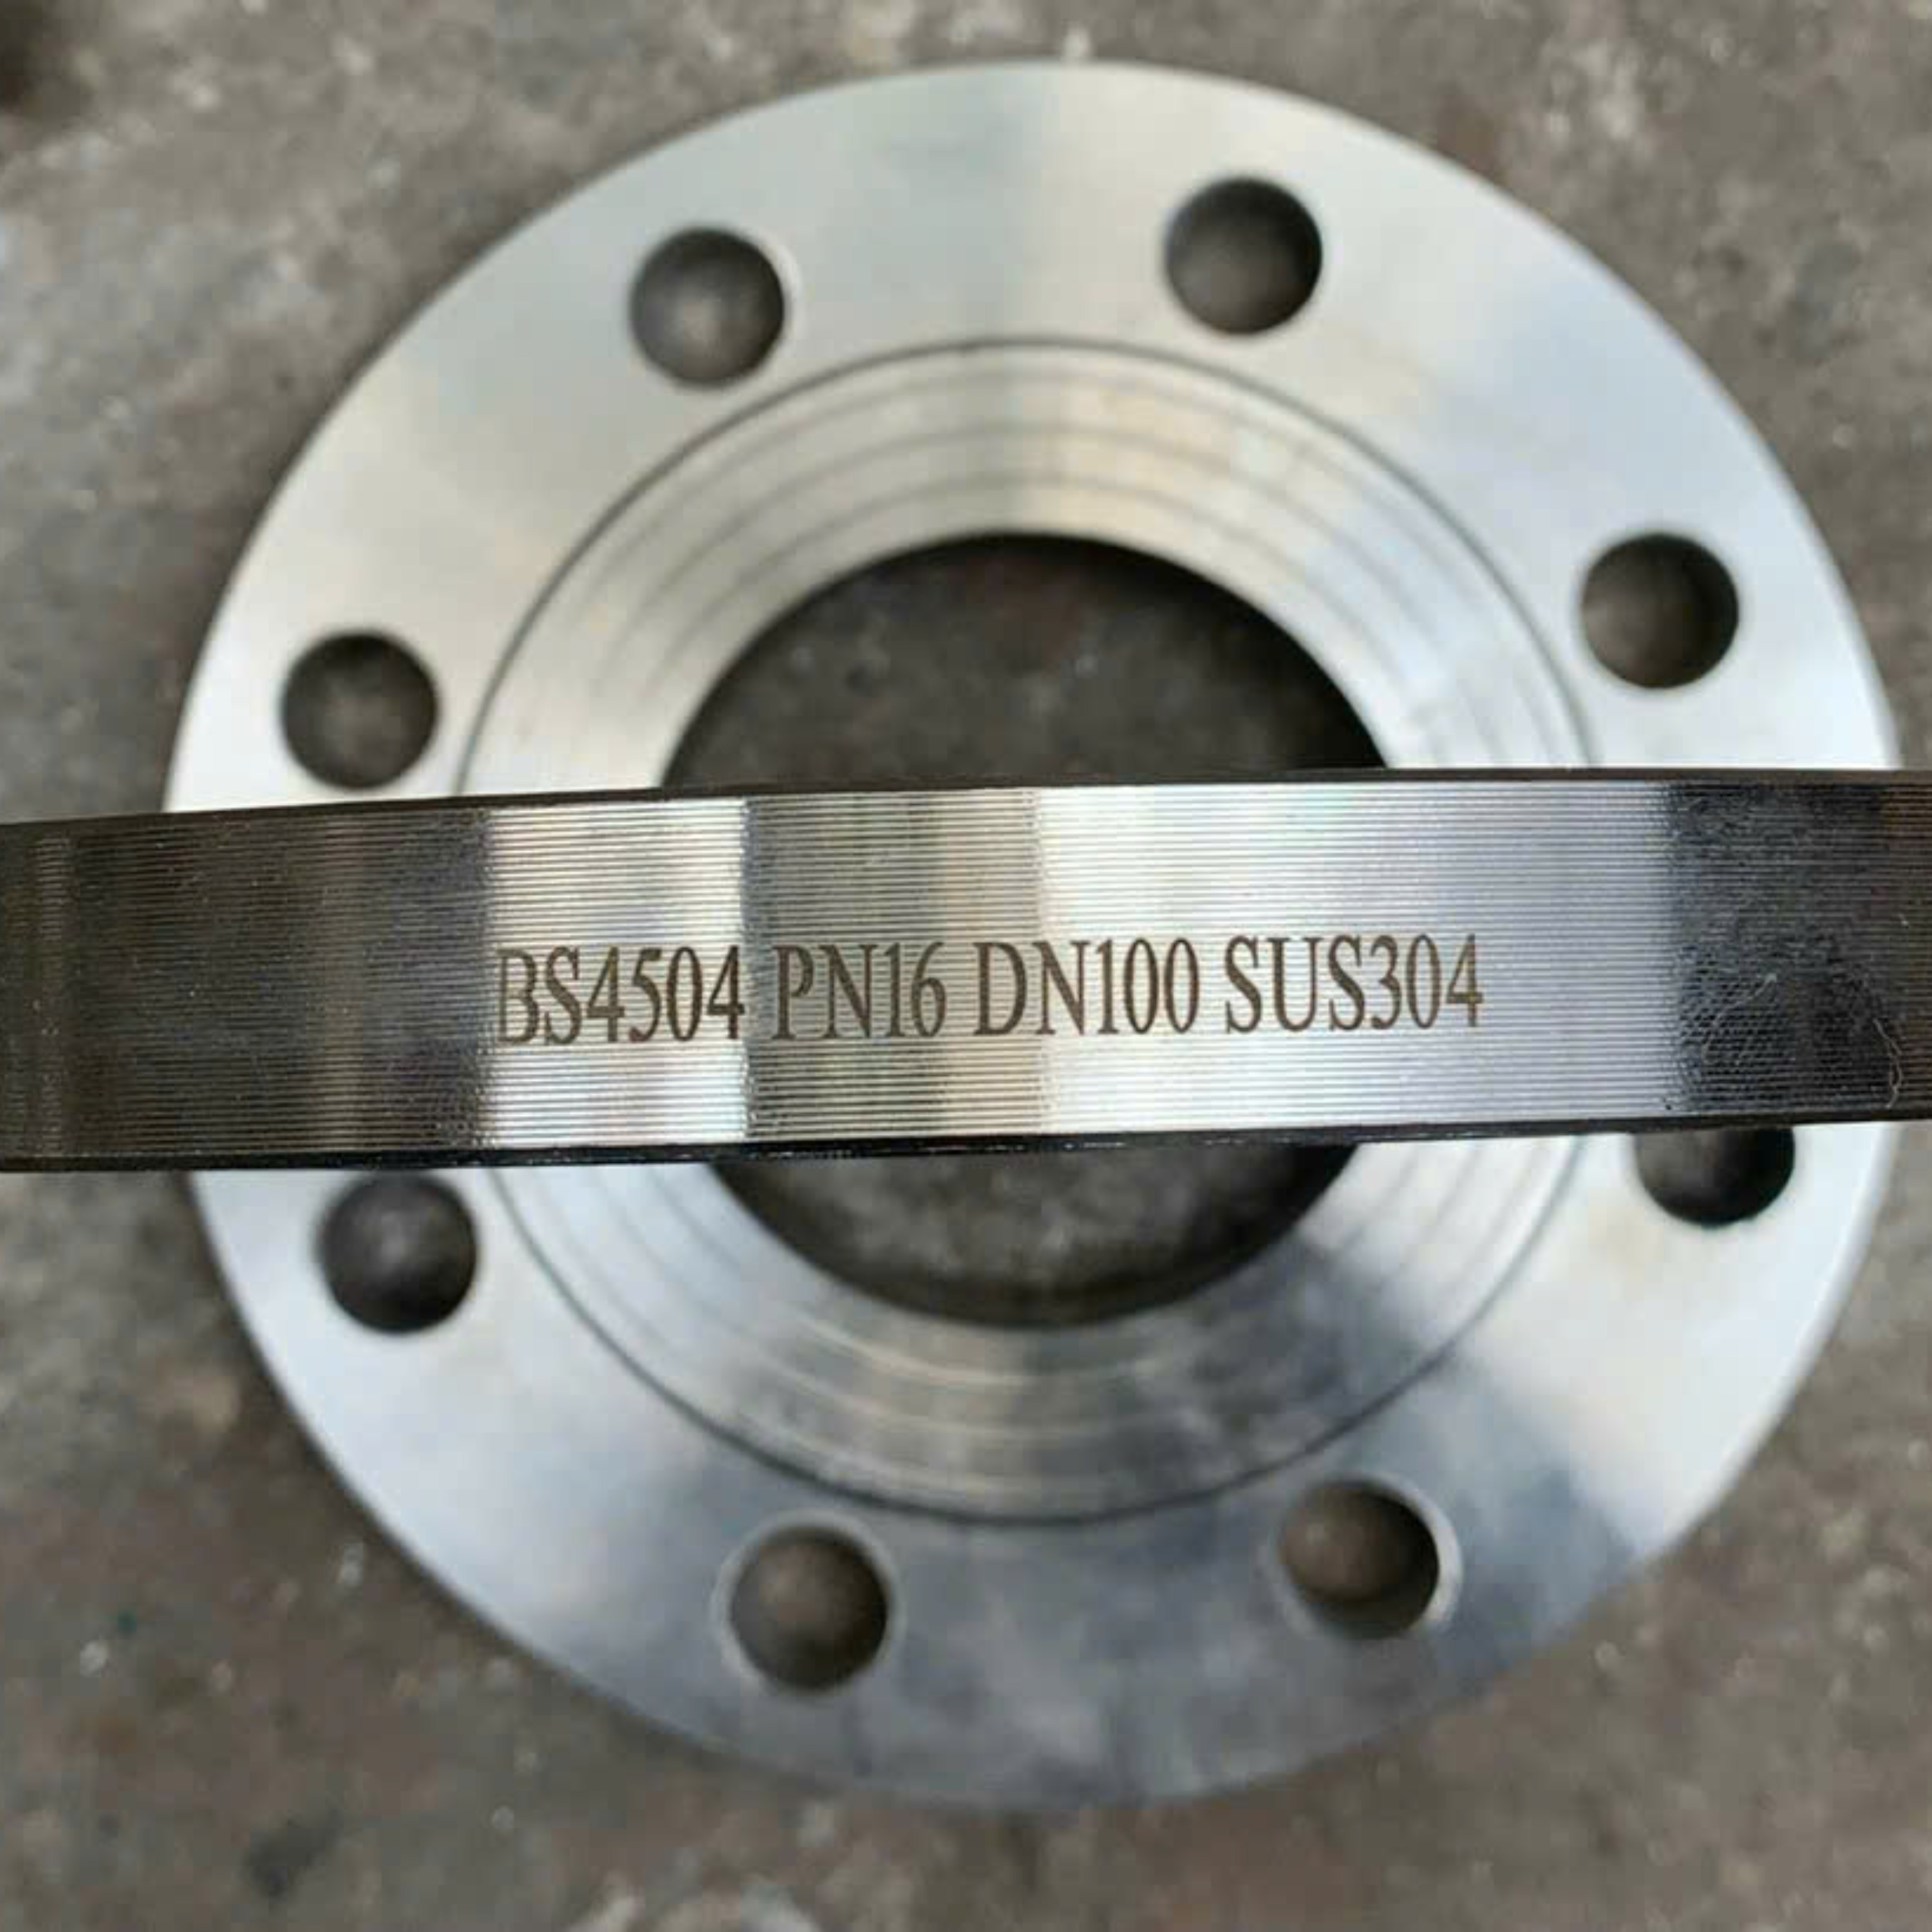
valve, titanium, aluminium, nickel